Hamilton Police Service

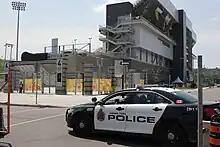
A Hamilton Police cruiser.

Police cars, also known as police cruisers are the most common vehicle used by the Hamilton Police Service. The vehicles are numbered in regards to their division and car number. For example, 710-1 represents that the vehicle is from division 1 (central), and the preceding 710 is the vehicle designation number. Vehicles assigned to uniformed patrol begin with a 7 for a car and a 6 for a sport utility vehicle. Specialty units such as ERU and canine begin with a 9.